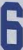
Number: 6